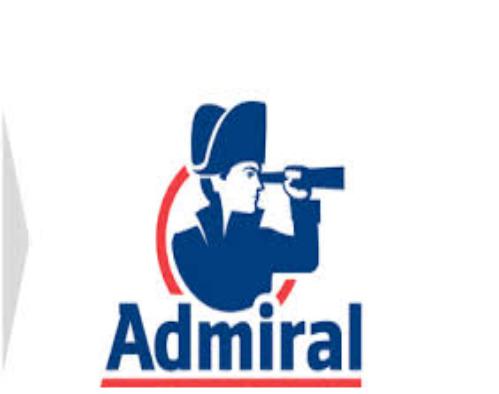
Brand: Admiral
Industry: Clothes